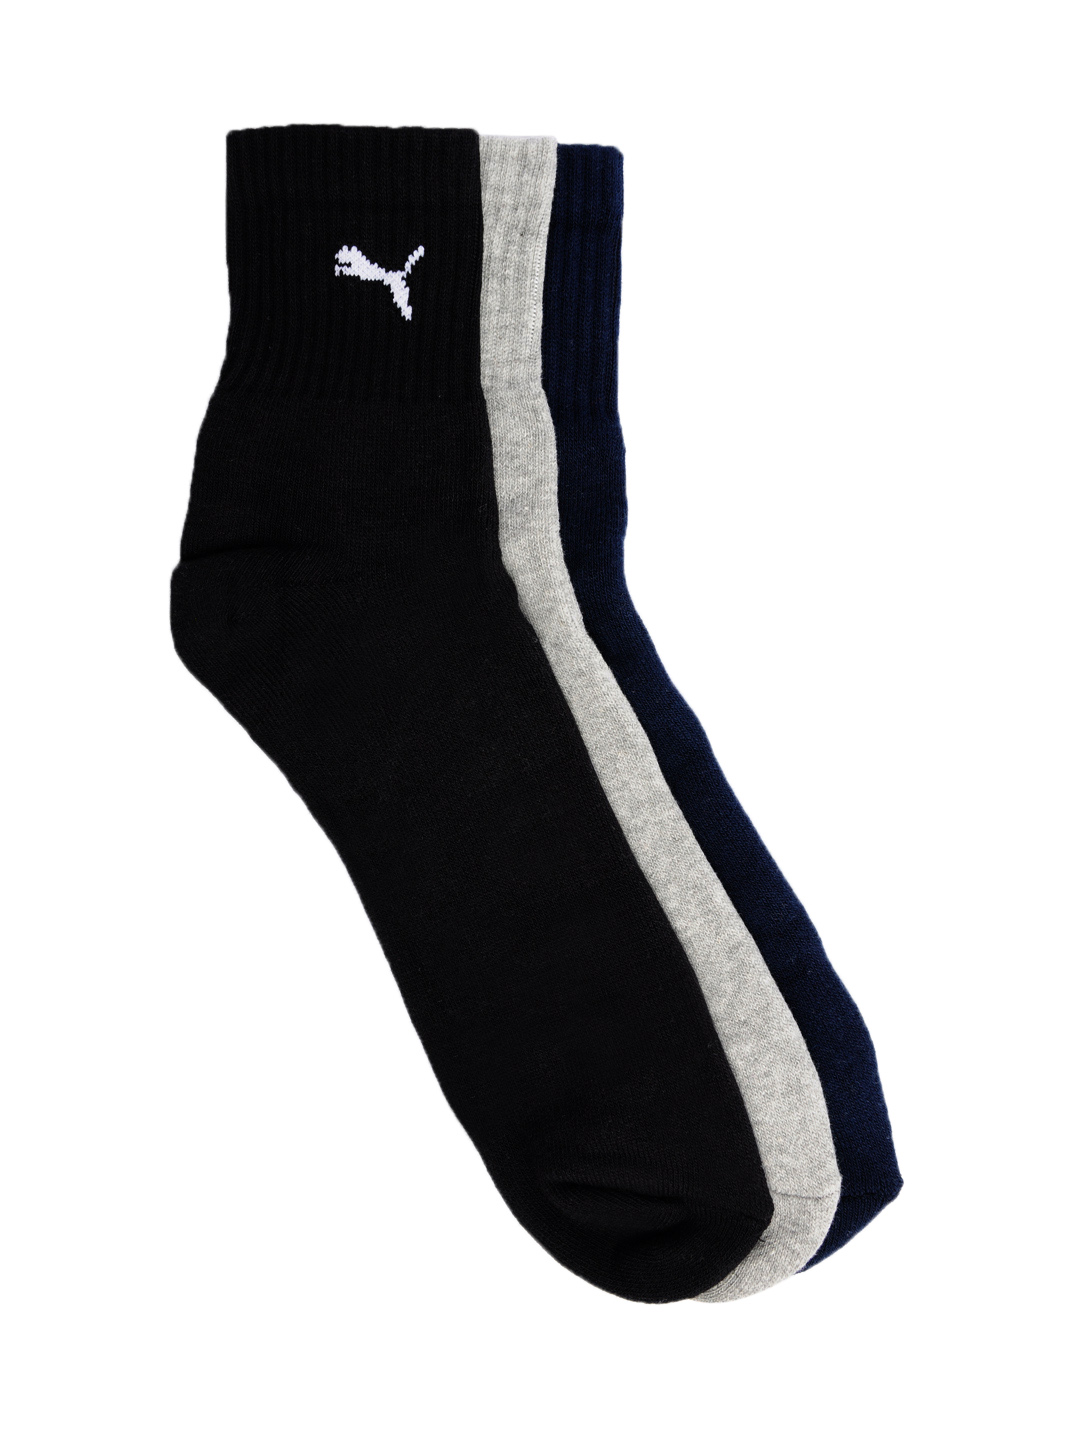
Puma Men Pack of 3 Socks
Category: Accessories / Socks / Socks
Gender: Men
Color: Navy Blue
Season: Summer 2012
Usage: Casual